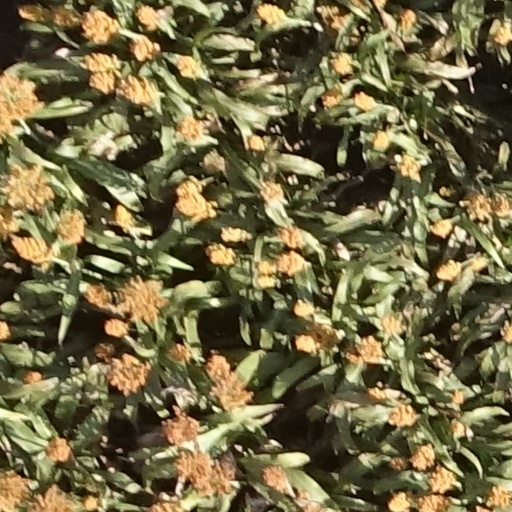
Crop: sorghum